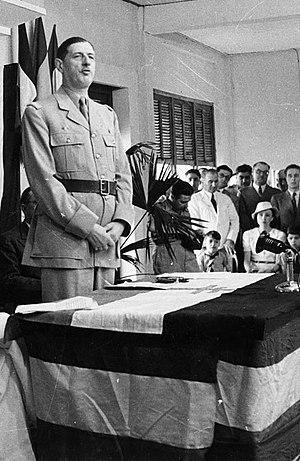
Le général de Gaulle prononçant un discours lors de l'ouverture de la Conférence de Brazzaville le 30 janvier 1944.
Ngolowa est une peinture à l'huile sur toile, réalisée en 1988 par le peintre congolais Frédéric Trigo Piula. Ce tableau fait partie de la série Nouveaux Fétiches, de même que Materna, Fwambasi et Ta Télé. Ce tableau s'inspire de l'Appel du 18 juin 1940, ainsi que des évènements qui lient le général Charles de Gaulle à Brazzaville et au-delà à l'Histoire de France et de la Seconde Guerre mondiale.
La Case de Gaulle est depuis le 15 août 1960, date de l'indépendance, la résidence de l'ambassadeur de France à Brazzaville, la capitale politique de la république du Congo.
La conférence de Brazzaville a été organisée durant la Seconde Guerre mondiale, du 30 janvier au 8 février 1944, par le Comité français de la Libération nationale, afin de déterminer le rôle et l'avenir de l'empire colonial français. À l'issue de cette conférence, l'abolition du code de l'indigénat est décidée. Au cours de la conférence, est notamment retenue la proposition, faite par Félix Éboué, d'une politique d'assimilation en faveur des colonies. Le général de Gaulle rappelle que le lien entre la France et ses colonies est « définitif » et la déclaration finale de la conférence rejette catégoriquement « toute possibilité d'évolution hors du bloc français et toute constitution, même lointaine, de self-government ».